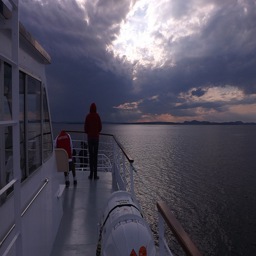
People sitting and standing at the end of a boat.
One person is standing on a large ship beside another who is sitting down.
He is watching the sky on the deck of the boat.
an image of  people on a cruise ship
Boat passengers look off the deck at the ocean and clouds.